Van Allen Probes

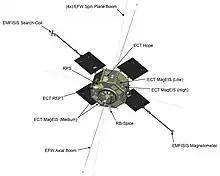
Schematic view of the probe

The Van Allen Probes consisted of two spin-stabilized spacecraft that were launched with a single Atlas V rocket. The two probes had to operate in the harsh conditions they were studying; while other satellites have the luxury of turning off or protecting themselves in the middle of intense space weather, the Van Allen Probes had to continue to collect data. The probes were, therefore, built to withstand the constant bombardment of particles and radiation they would experience in this intense area of space.